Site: brandenburg
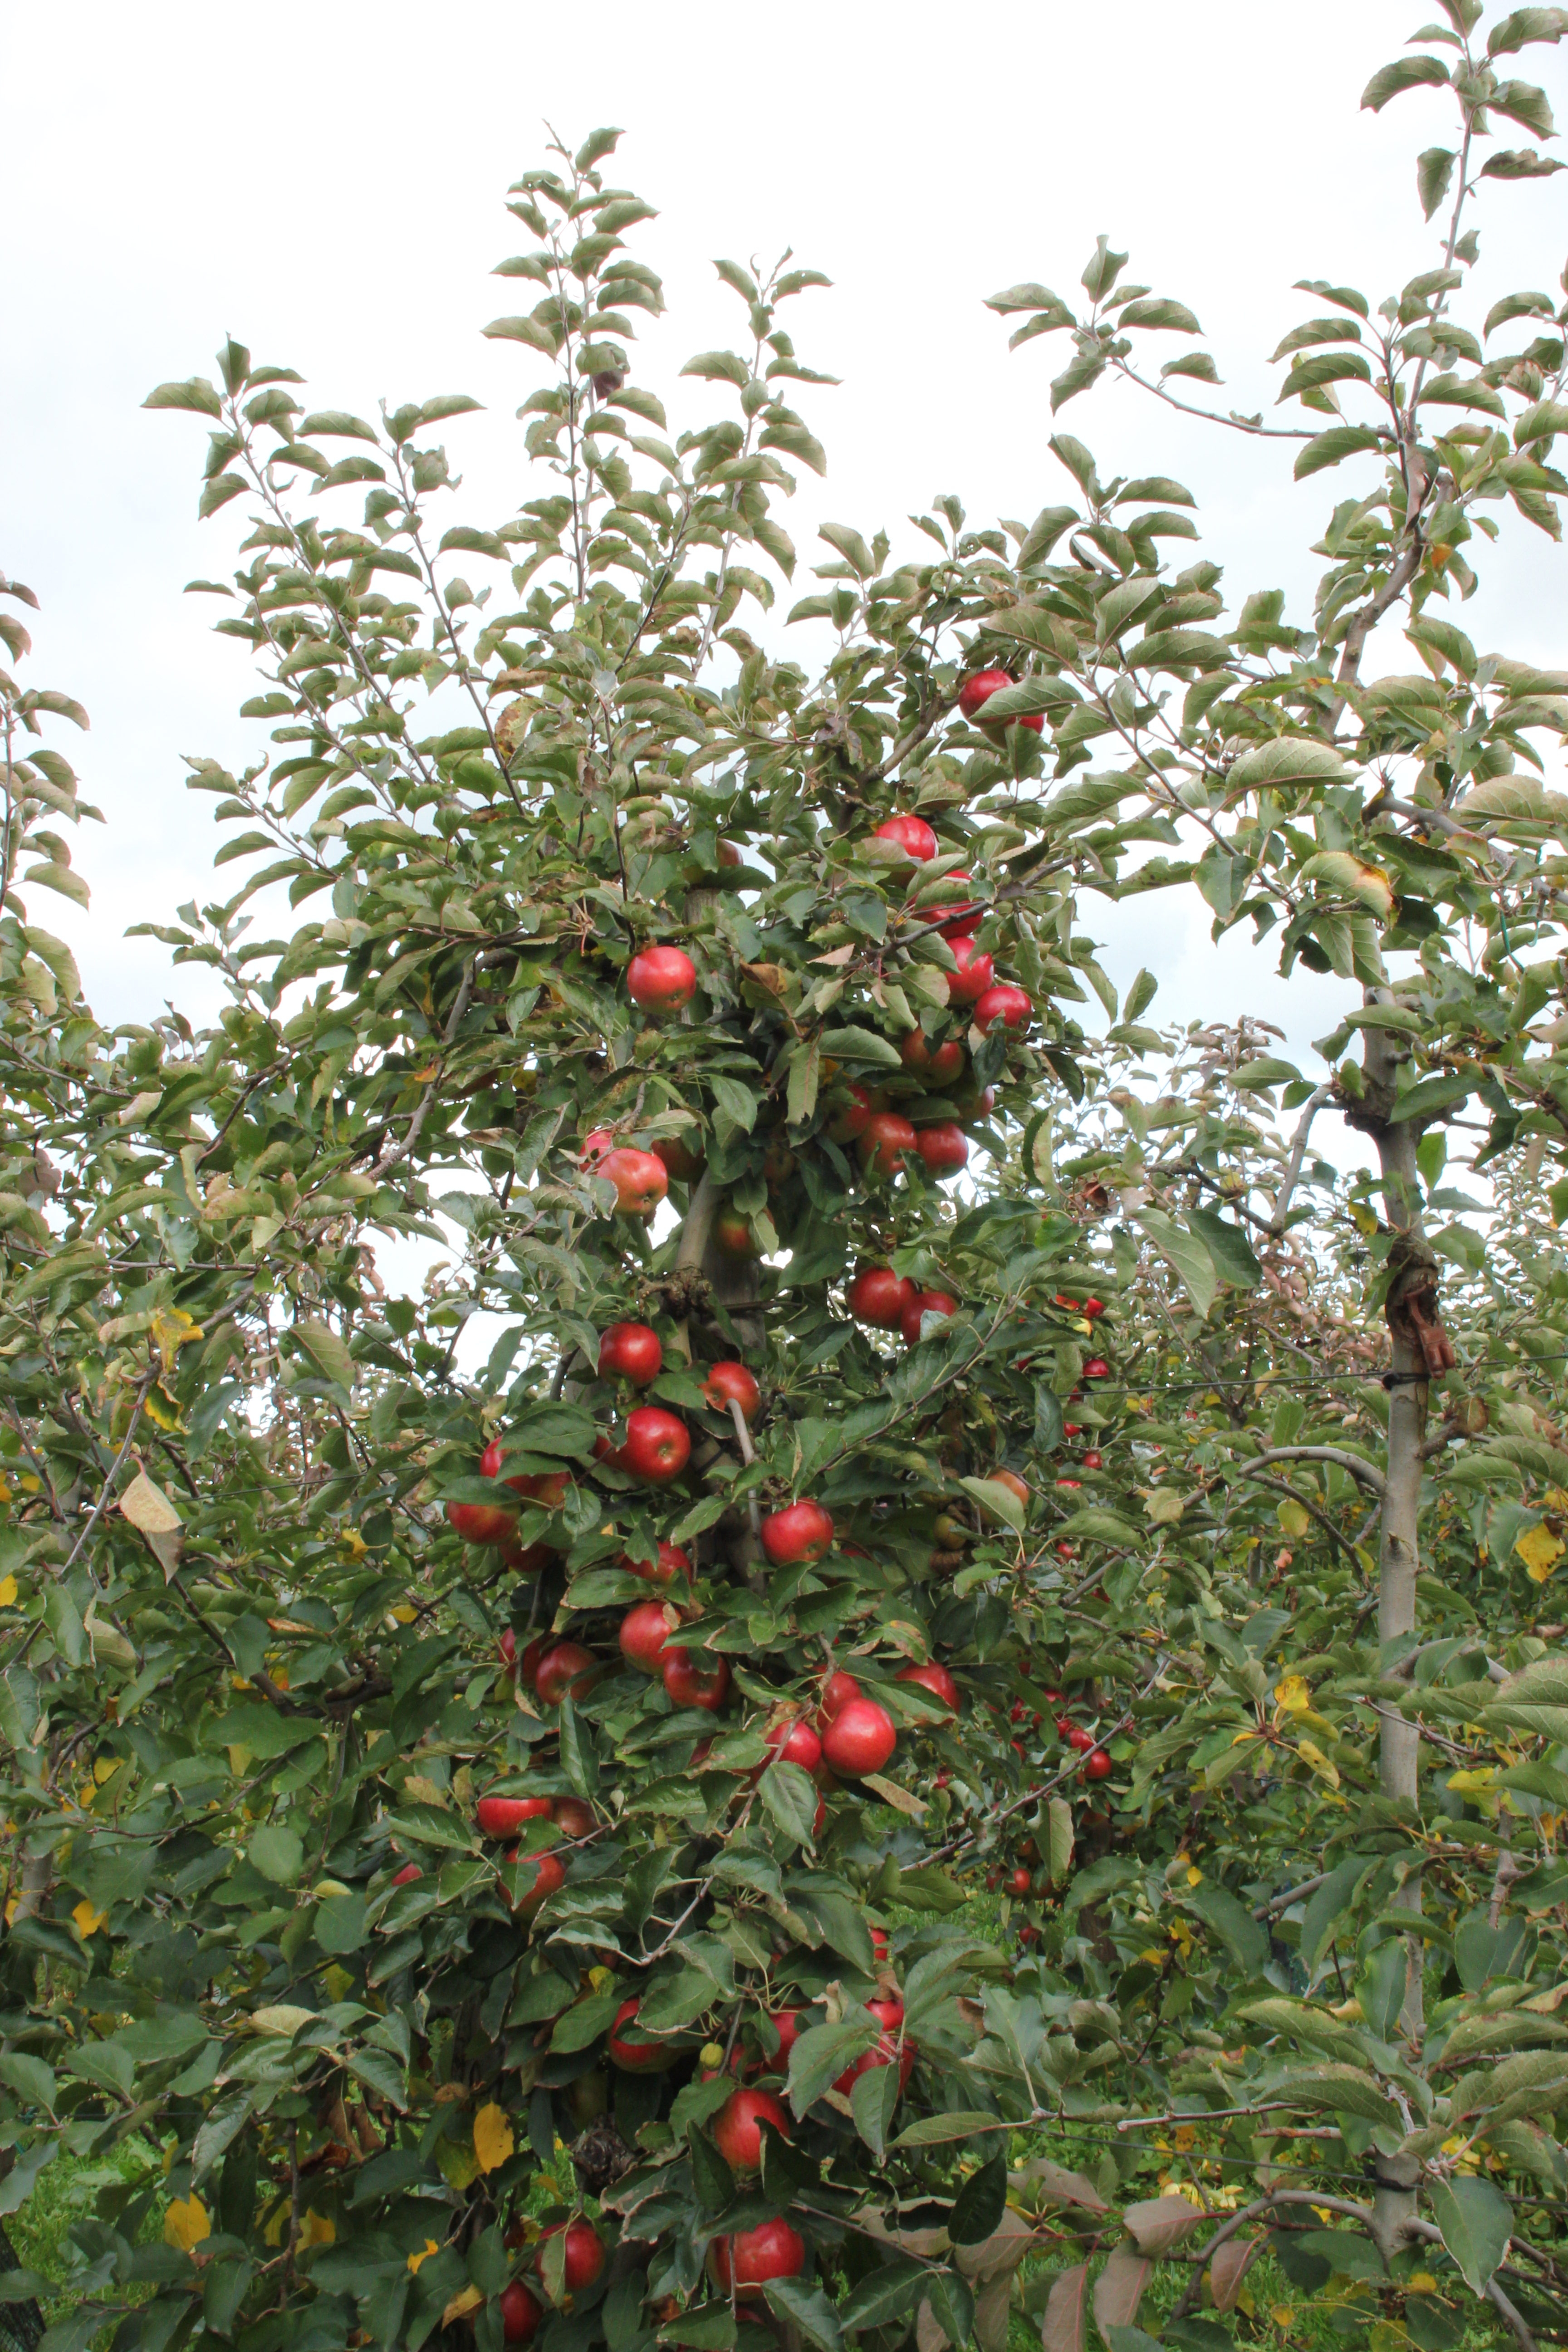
Growth stage (BBCH 91): Senescence, beginning of dormancy